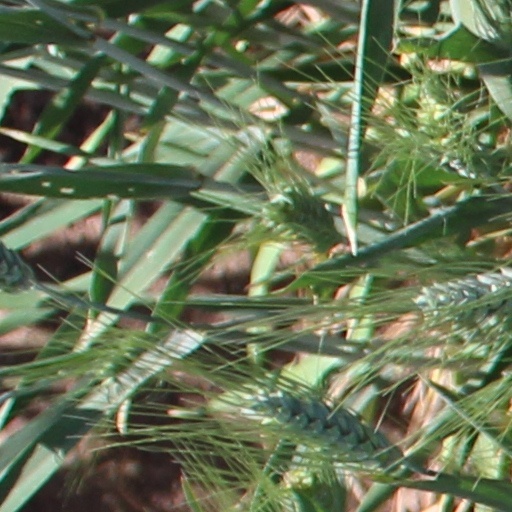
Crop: wheat